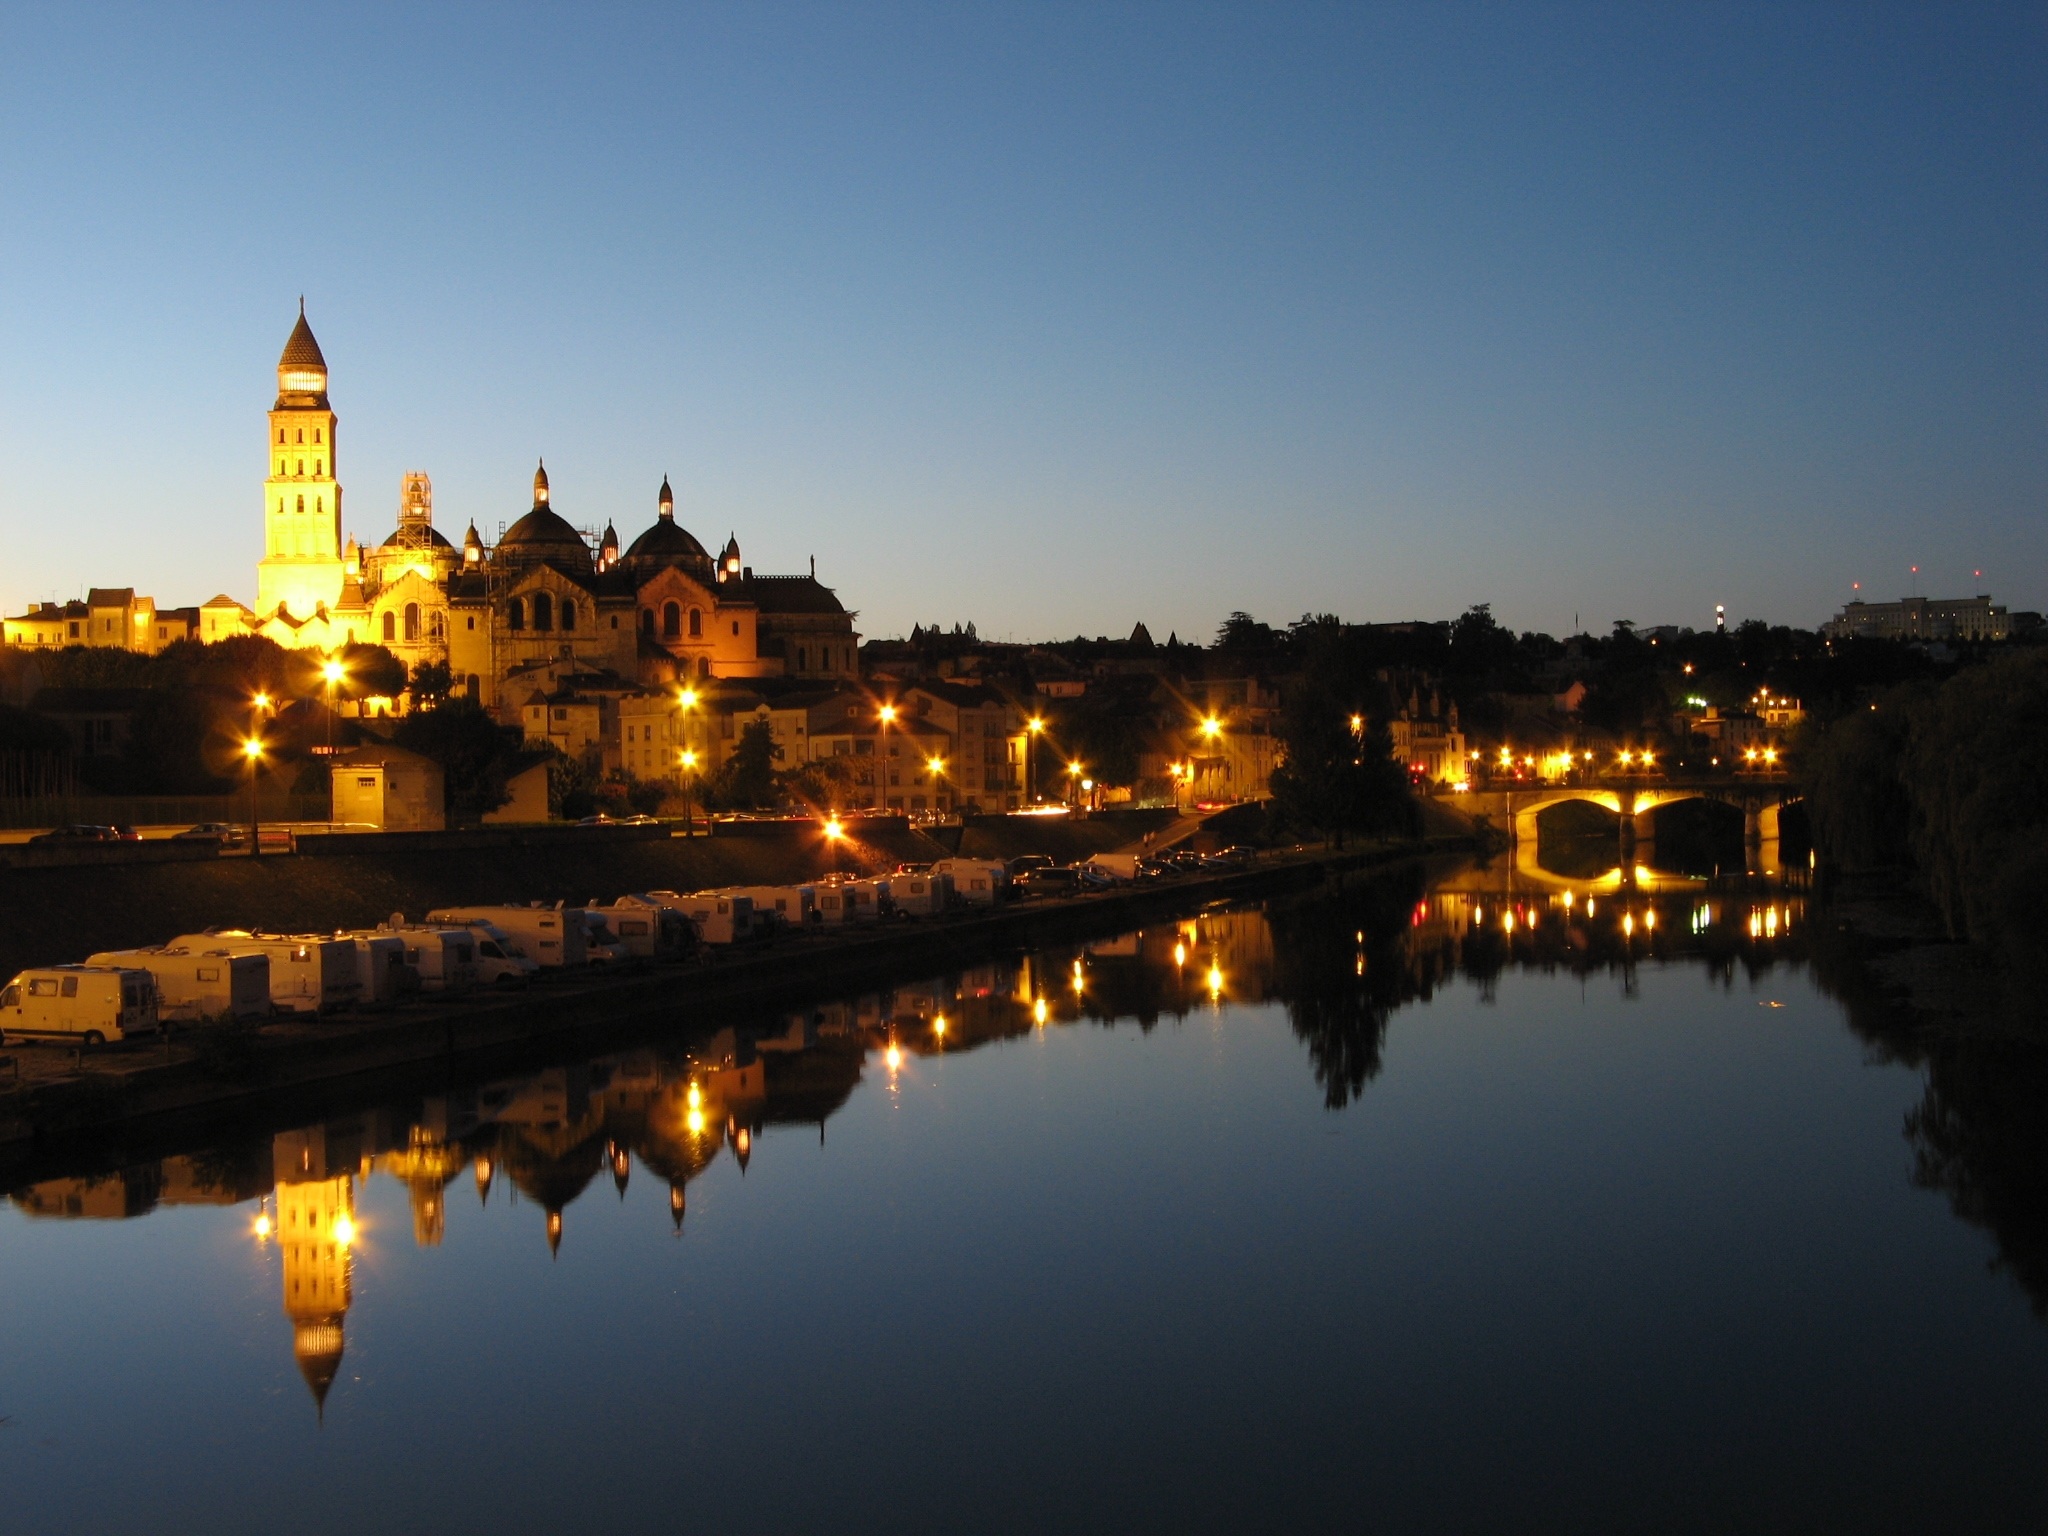
sunset, night, sunlight, morning, dawn, cityscape, dusk, france, evening, reflection, dordogne, perigueux, cathedral saint front